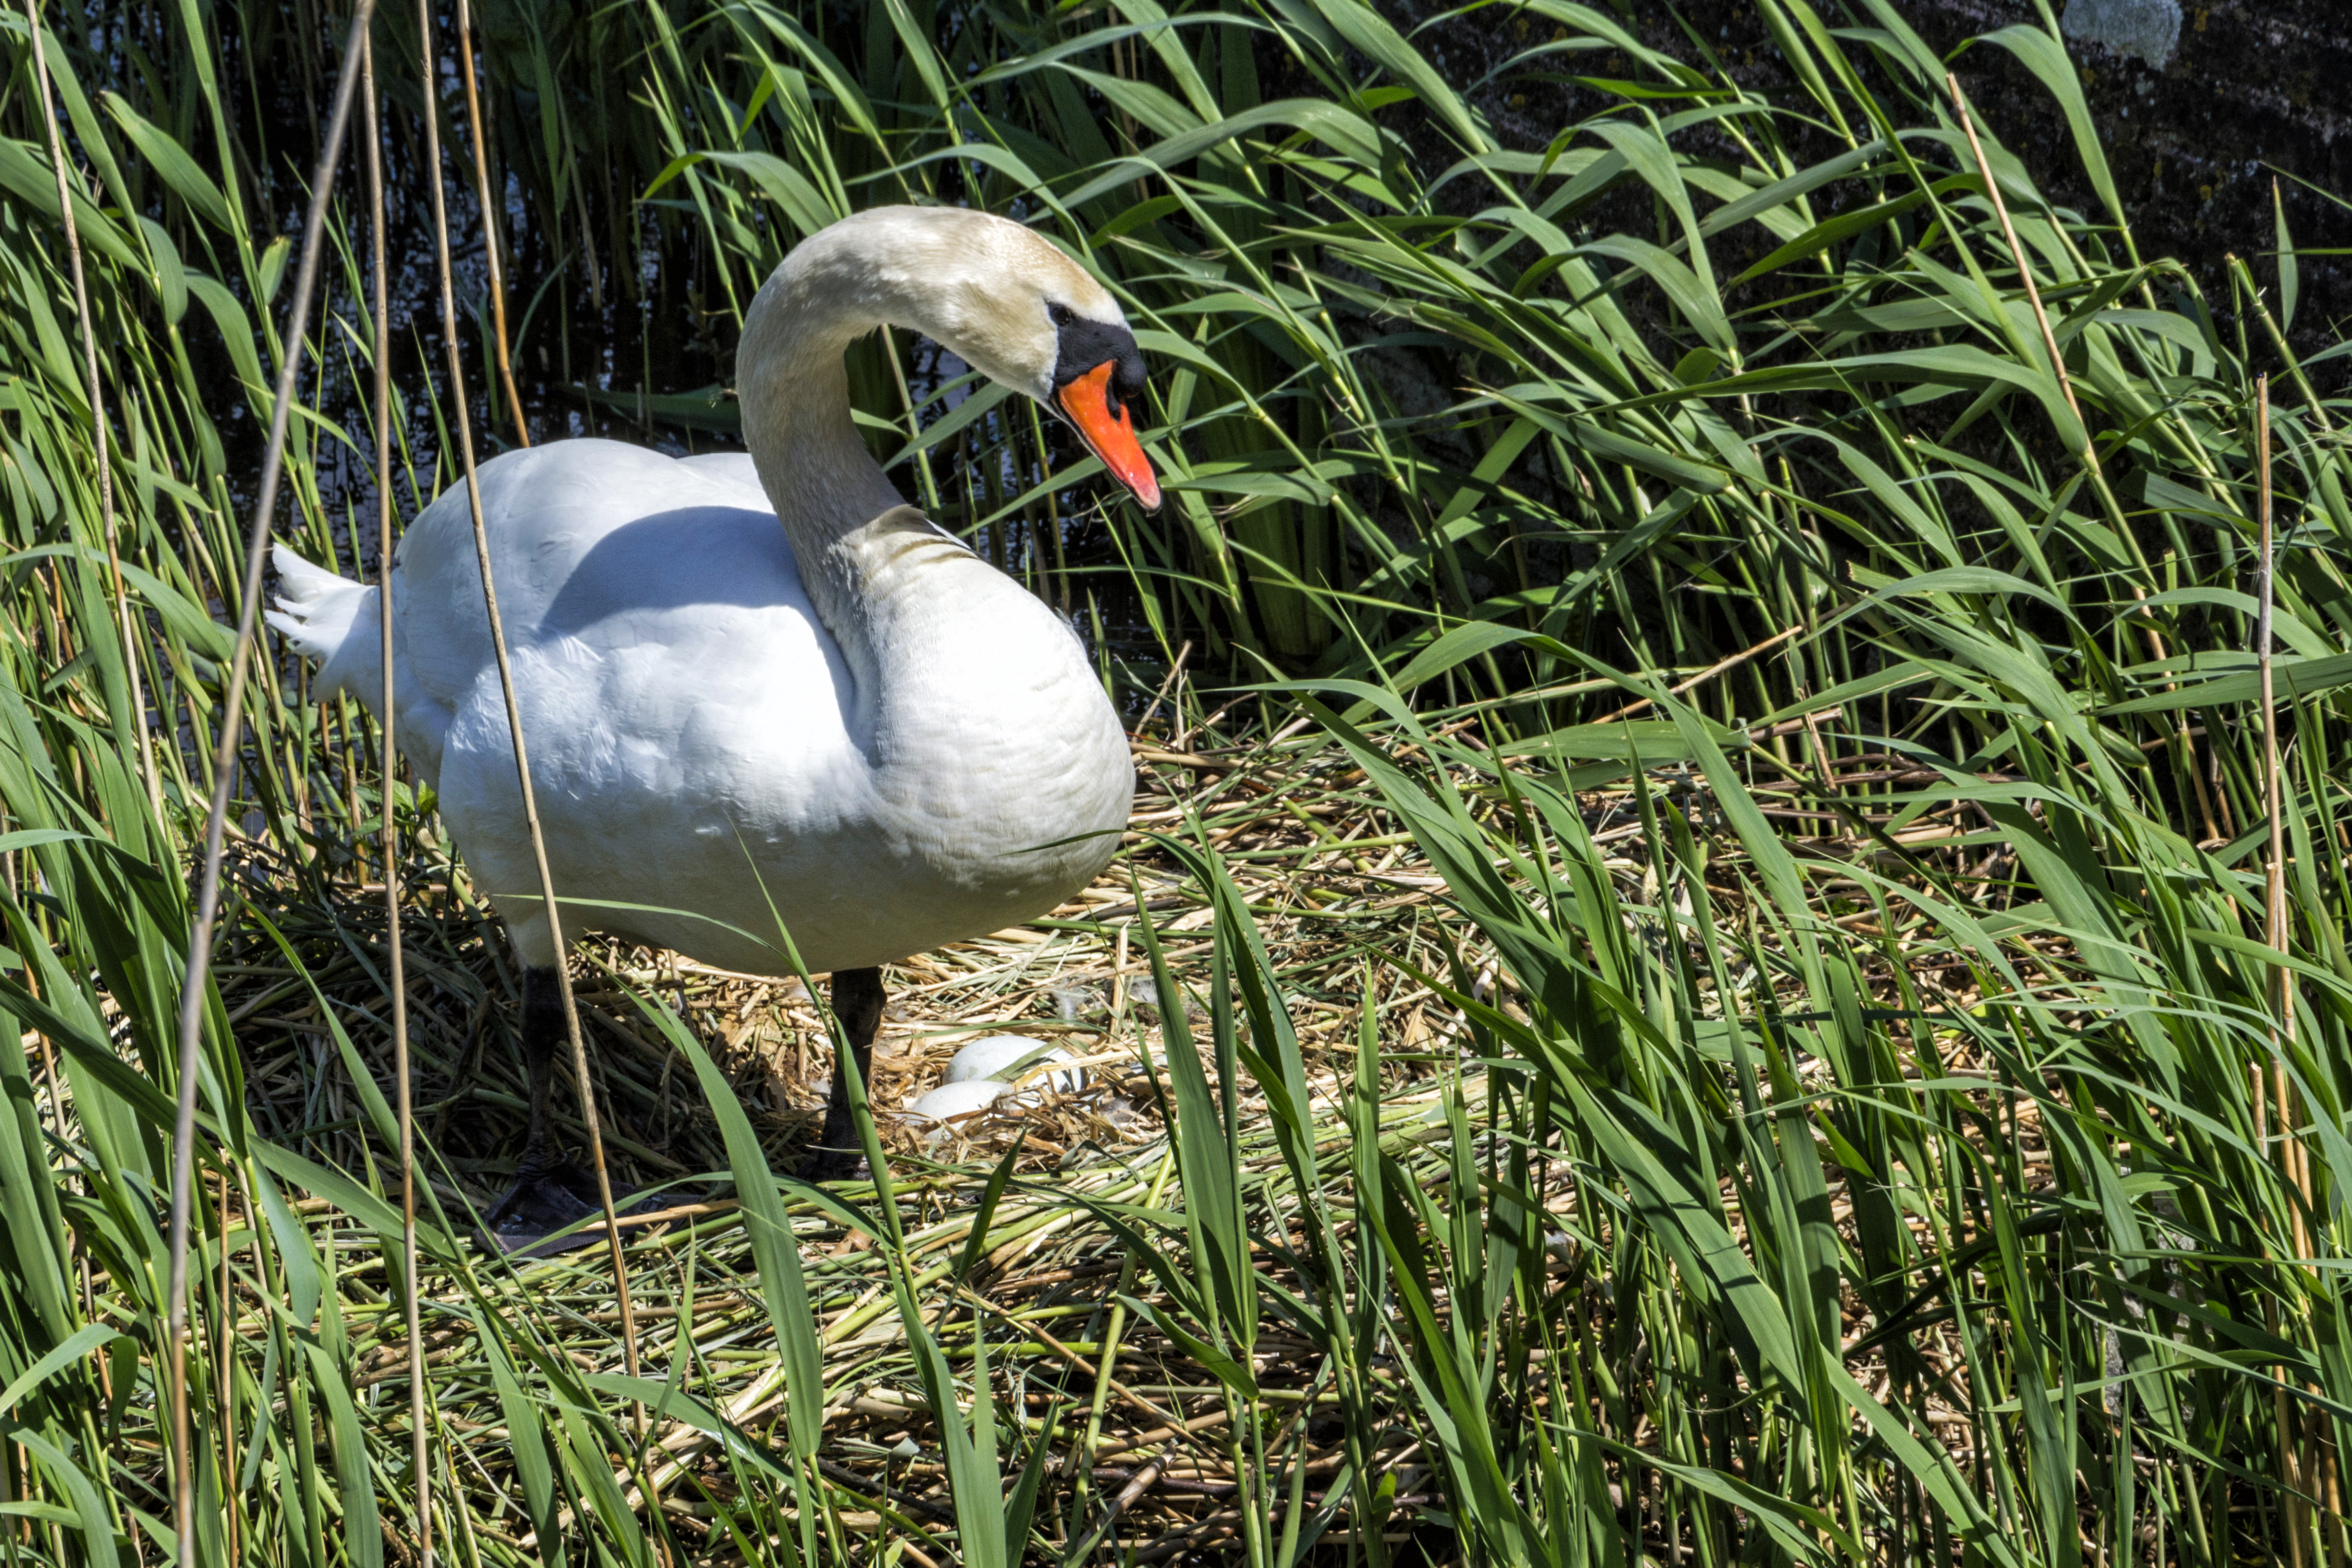
nature, grass, outdoor, bird, lawn, flower, reed, pond, wildlife, green, beak, nikon, fauna, swan, nederland, netherlands, duck, goose, eggs, wetland, vertebrate, habitat, waterfowl, water bird, paulvandevelde, pdvandevelde, padagudaloma, naturephotographer, dordrecht, nederlandinfotos, riet, zwaan, eieren, grass family, ducks geese and swans